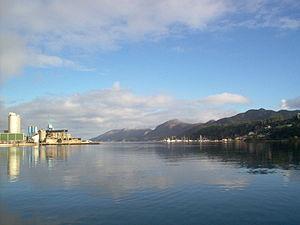
Gandsfjord est un fjord situé dans le comté du Rogaland, en Norvège. Gandsfjord est une branche de Boknafjord, qui est adjacent aux villes de Stavanger et Sandnes. Le côté ouest de Gandsfjord est fortement développé. Le côté est du fjord a beaucoup de montagnes et sommets. Dans les parties extérieures du fjord, il y a plusieurs îles.